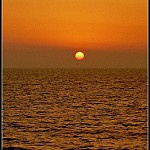
Label: sea